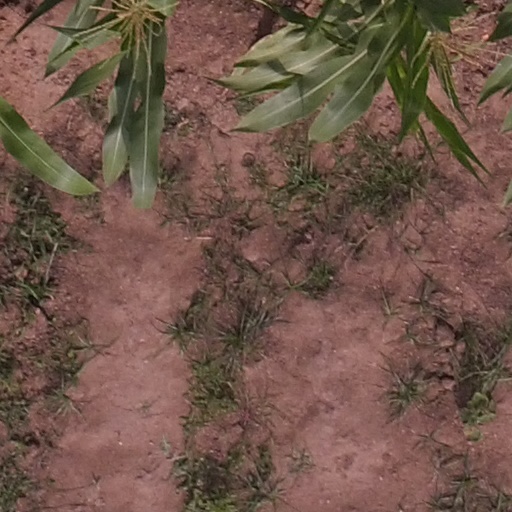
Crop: maize; corn